This Could Be the Night (1966 song)

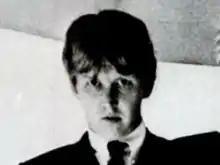
Harry Nilsson in 1967

According to Spector biographer Mick Brown, Nilsson wrote "This Could Be the Night" as a tribute to Brian Wilson of the Beach Boys. Nilsson brought it to Spector, whose productions Wilson greatly admired. Nilsson and Spector are often listed as the songwriters, including by BMI, the performing rights organization. In "The Big TNT Show", Spector is credited as the sole author, while the song was copyrighted by Nilsson alone on March 30, 1966. It is one of three songs credited jointly to Nilsson and Spector, the other two being "Here I Sit" and "Paradise".